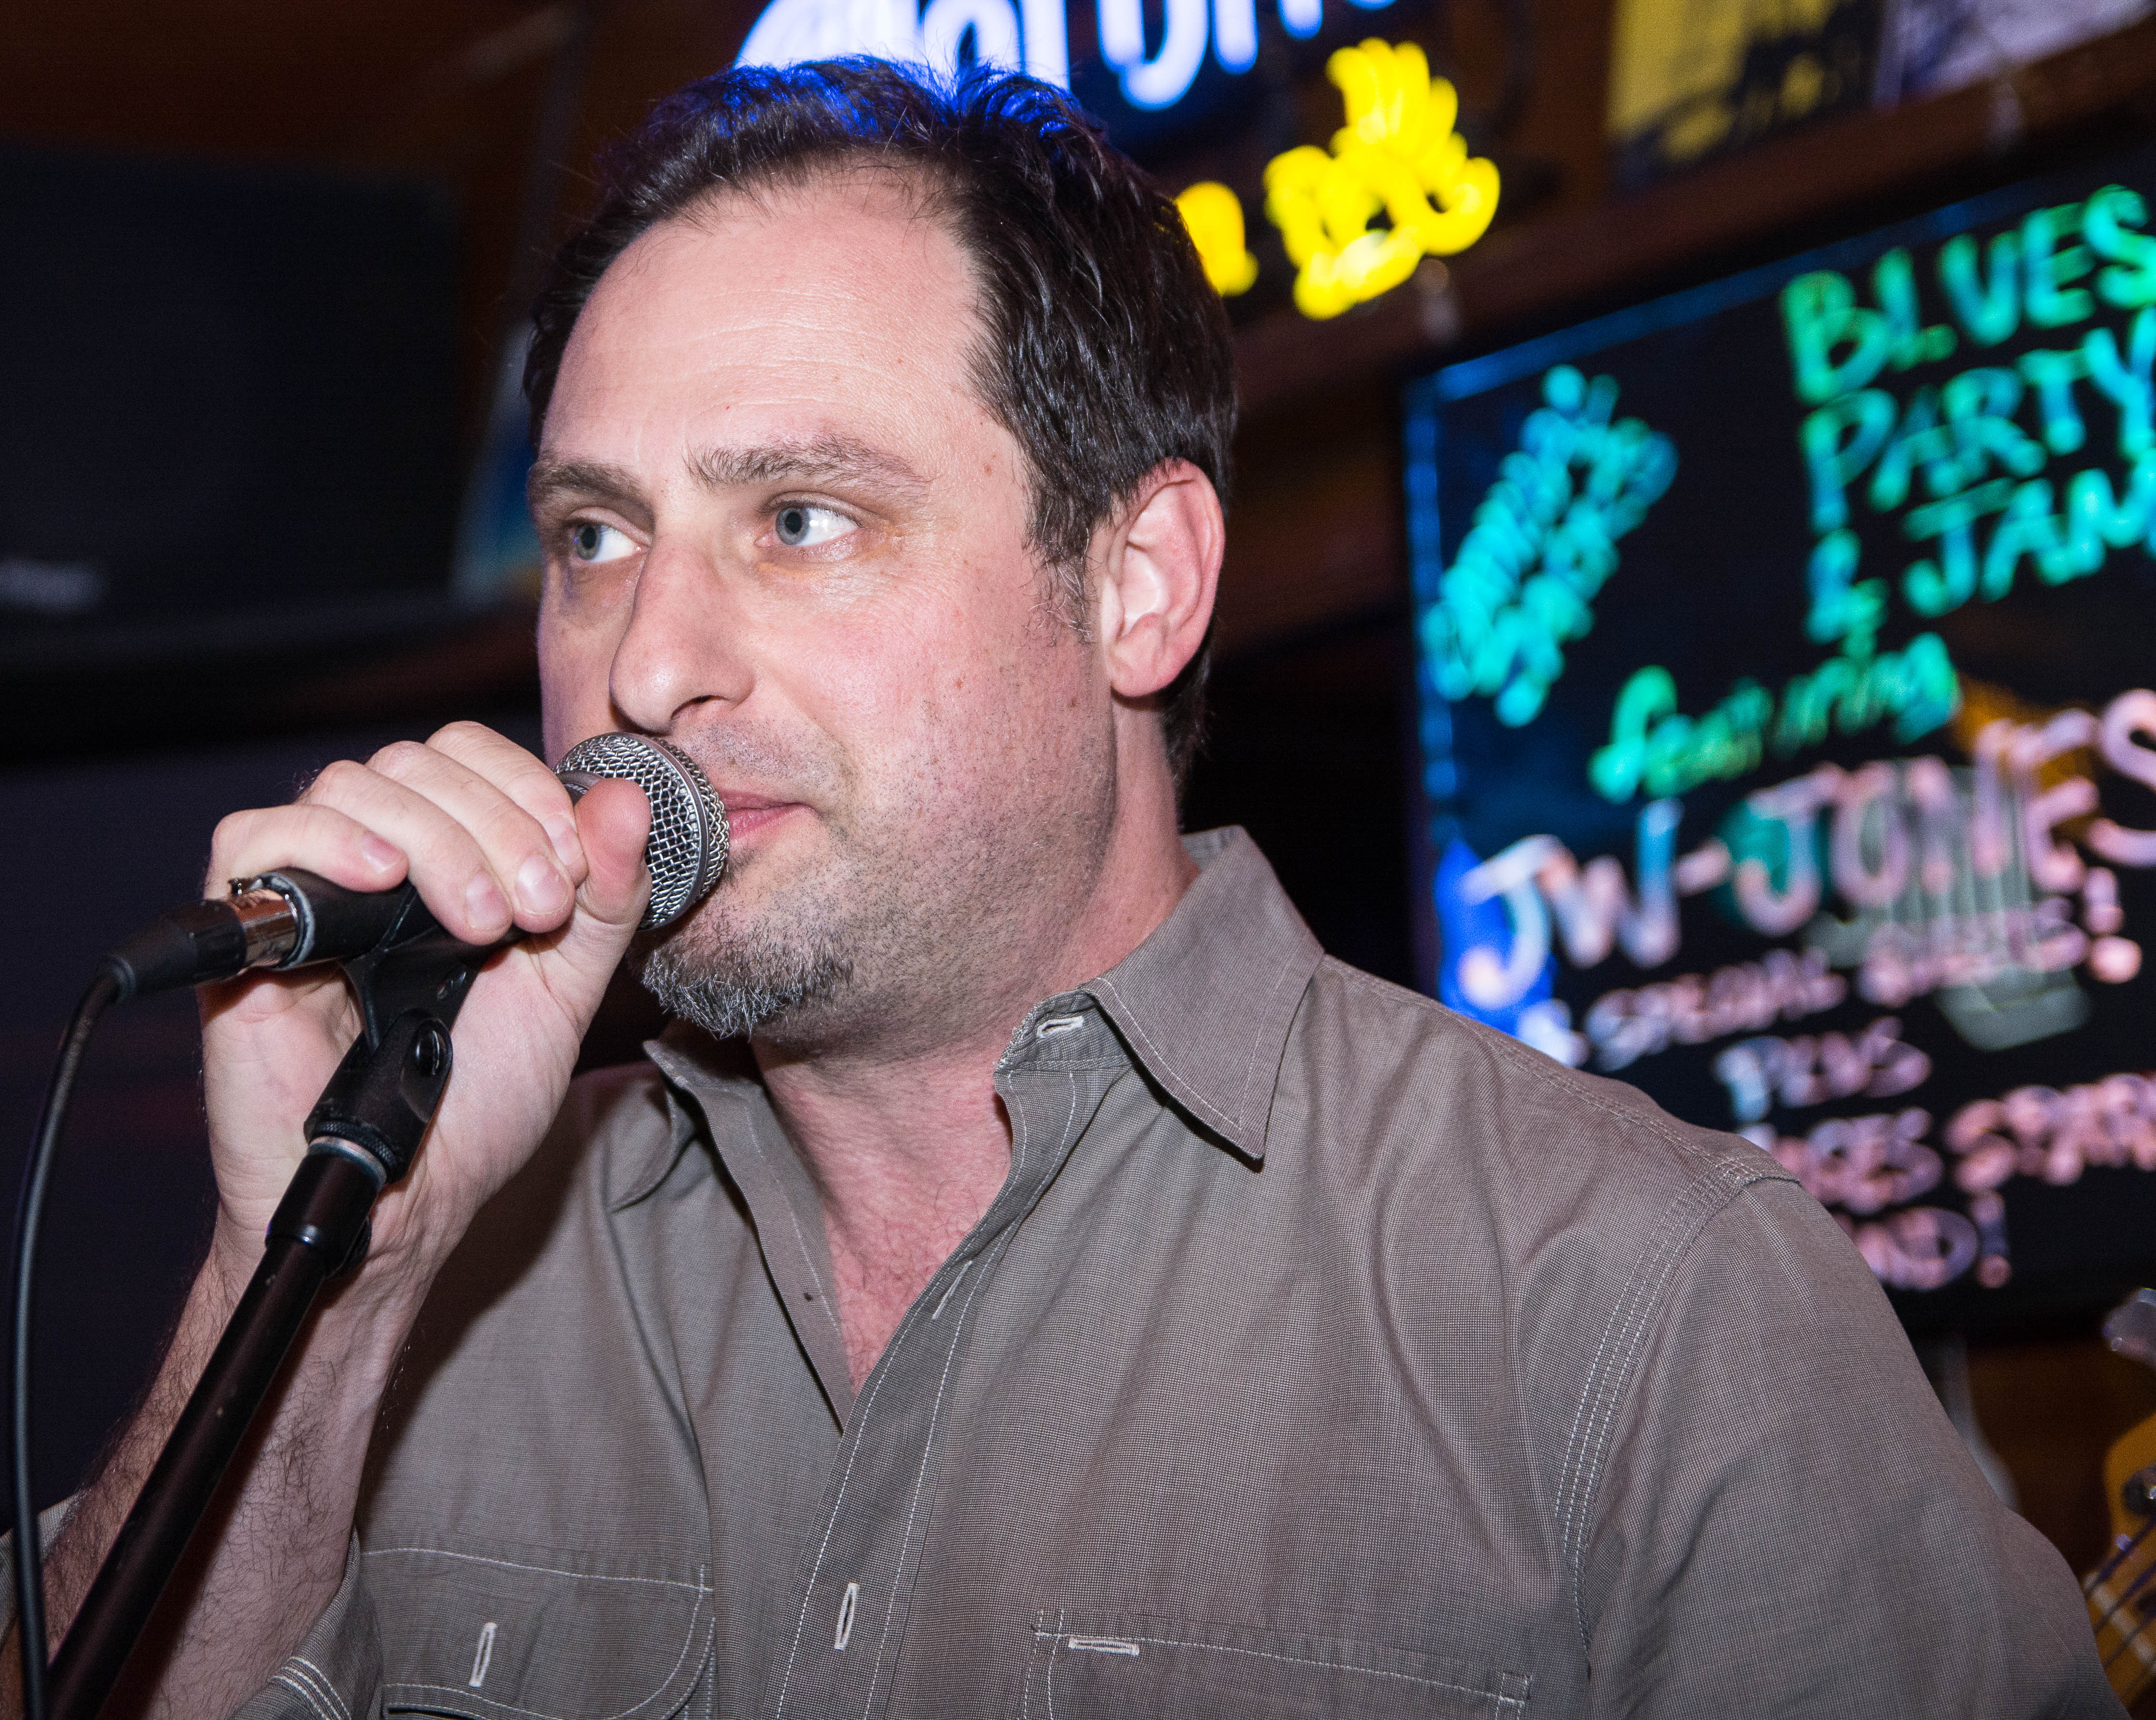
person, music, musician, blues, performance, singing, guitarist, cadillaczack, mauisugarmill, entertainment, singer songwriter, facial hair